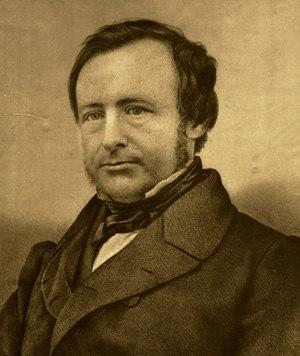
Peter Andreas Munch est un historien norvégien connu pour ses travaux sur la Préhistoire et le Moyen Âge norvégien et pour son travail monumental Det norske Folks Historie qui recouvre l'histoire de la Norvège de la Préhistoire jusqu'en 1397.